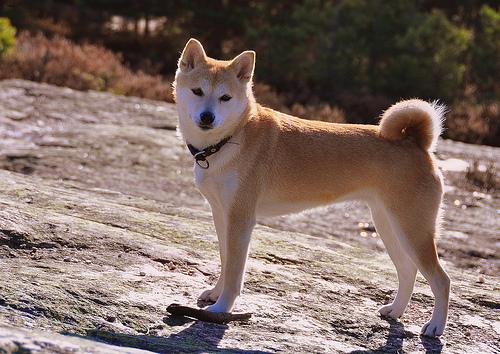
Breed: shiba inu